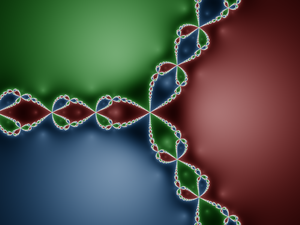
La fractale de Newton est un ensemble frontière défini dans le plan complexe caractérisé par l’application de la méthode de Newton à un polynôme.
En analyse numérique, la méthode de Newton ou méthode de Newton-Raphson est, dans son application la plus simple, un algorithme efficace pour trouver numériquement une approximation précise d'un zéro d'une fonction réelle d'une variable réelle. Cette méthode doit son nom aux mathématiciens anglais Isaac Newton et Joseph Raphson, qui furent les premiers à la décrire pour la recherche des solutions d'une équation polynomiale. Thomas Simpson élargit considérablement le domaine d'application de l'algorithme en montrant, grâce à la notion de dérivée, comment on pouvait l'utiliser pour calculer une solution d'une équation non linéaire, pouvant ne pas être un polynôme, et d'un système formé de telles équations.